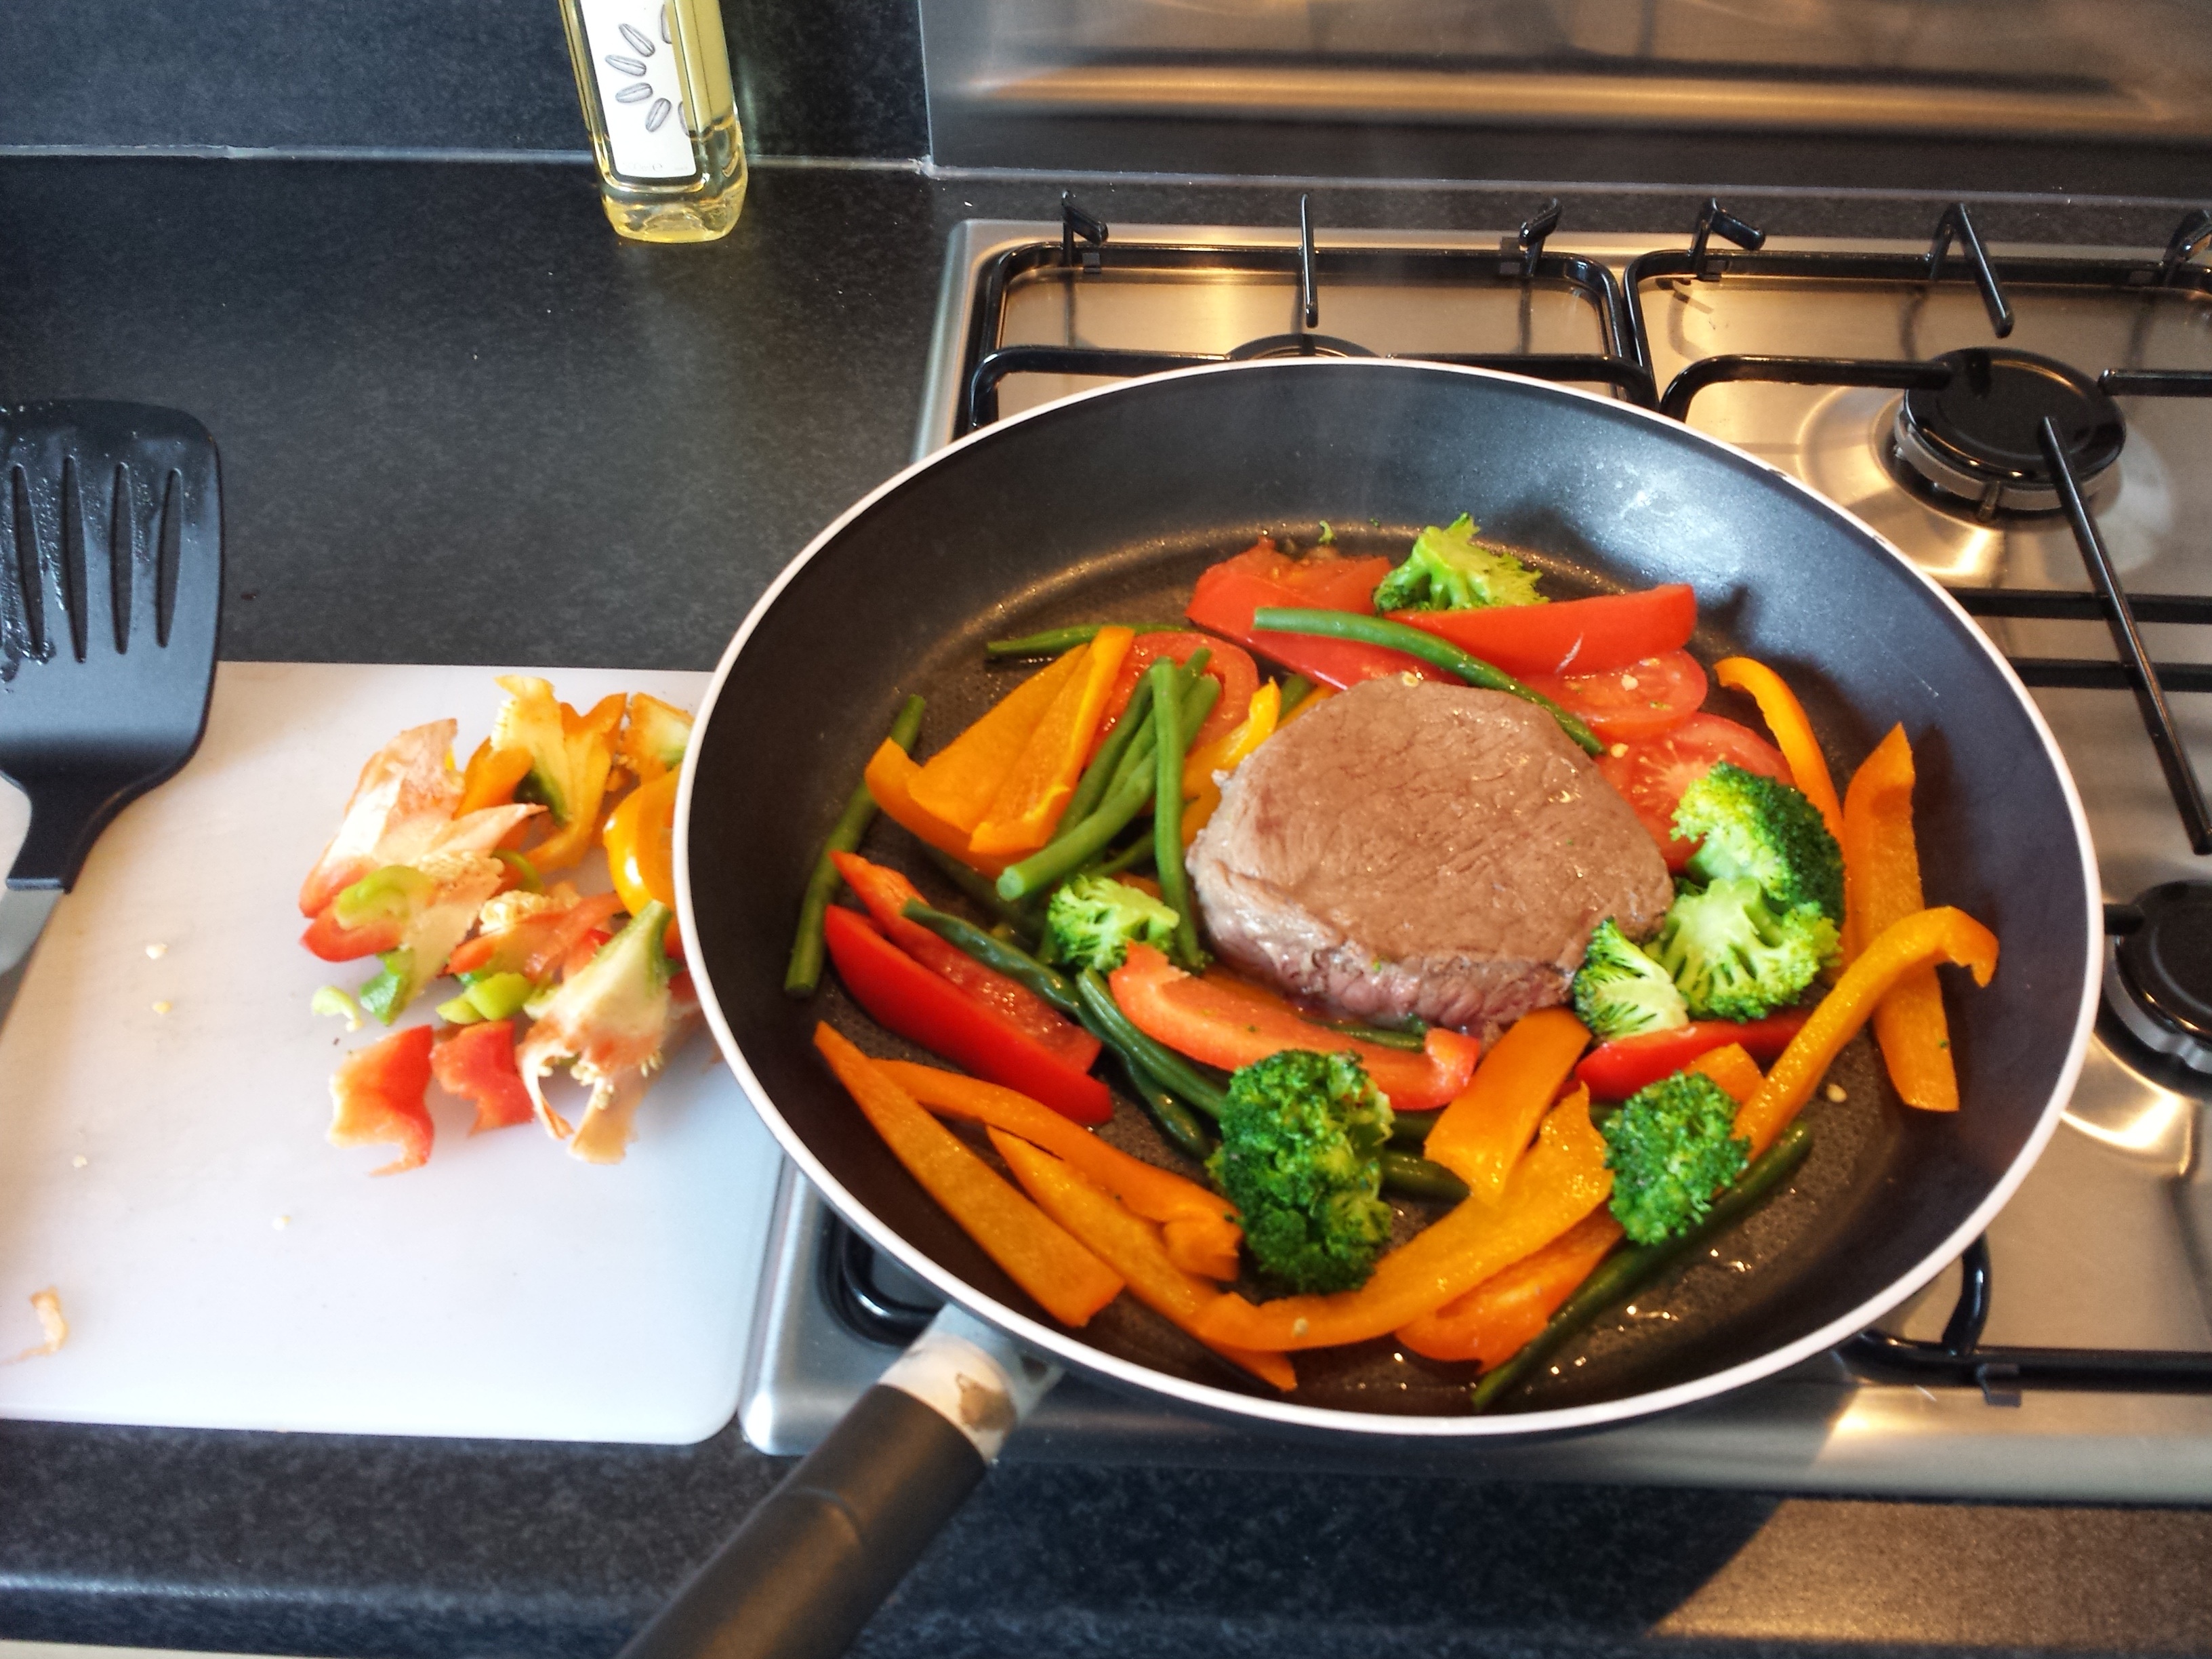
restaurant, dish, meal, food, cooking, produce, vegetable, kitchen, meat, lunch, cuisine, steak, vegetables, dinner